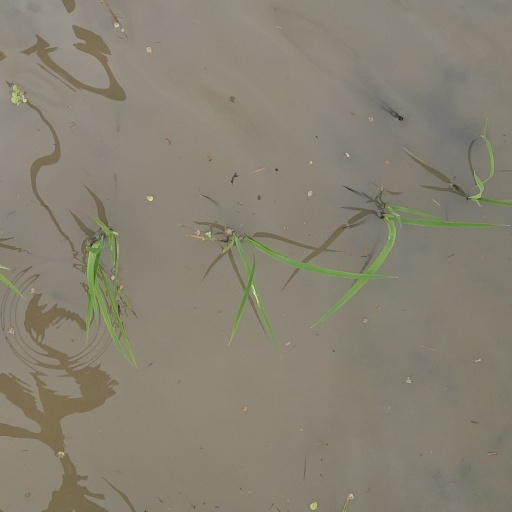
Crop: rice